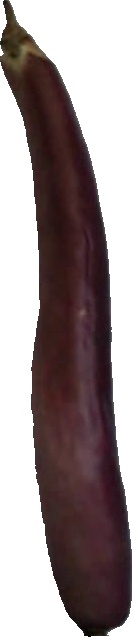
Label: eggplant_long_1